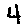
Label: 4